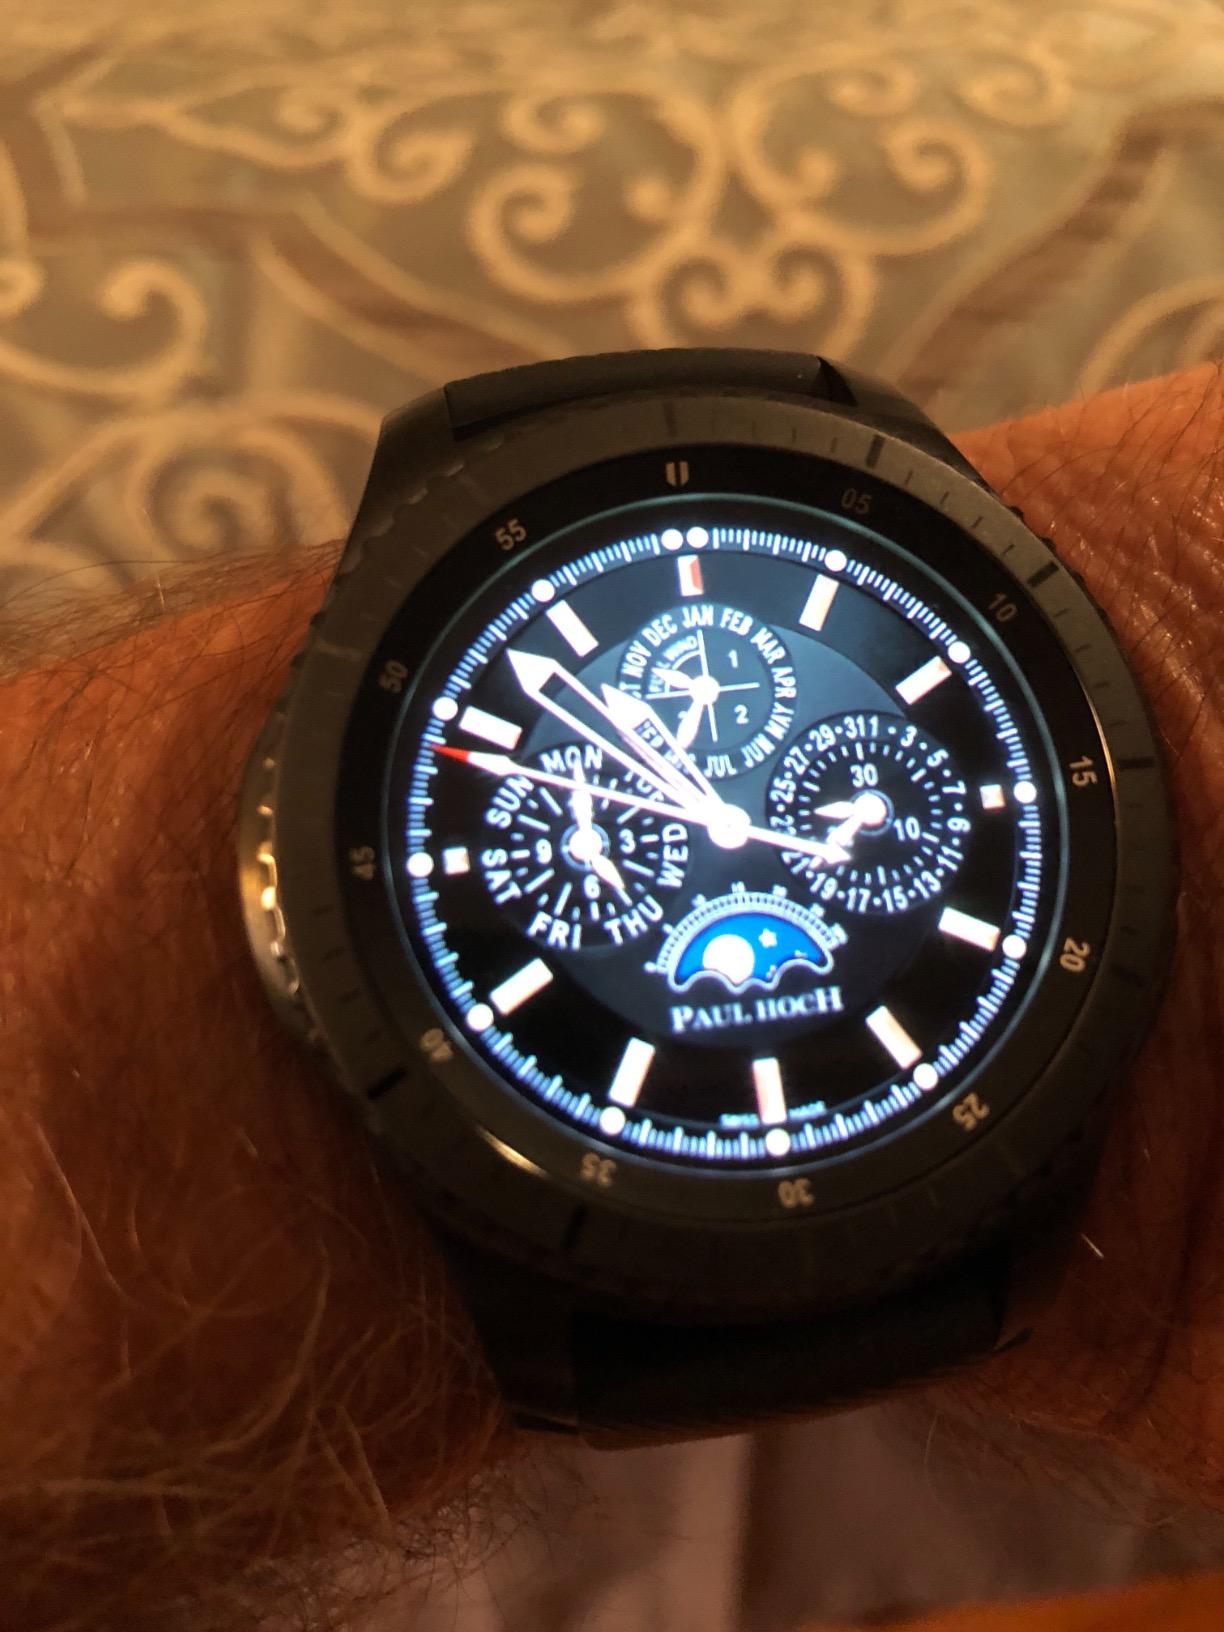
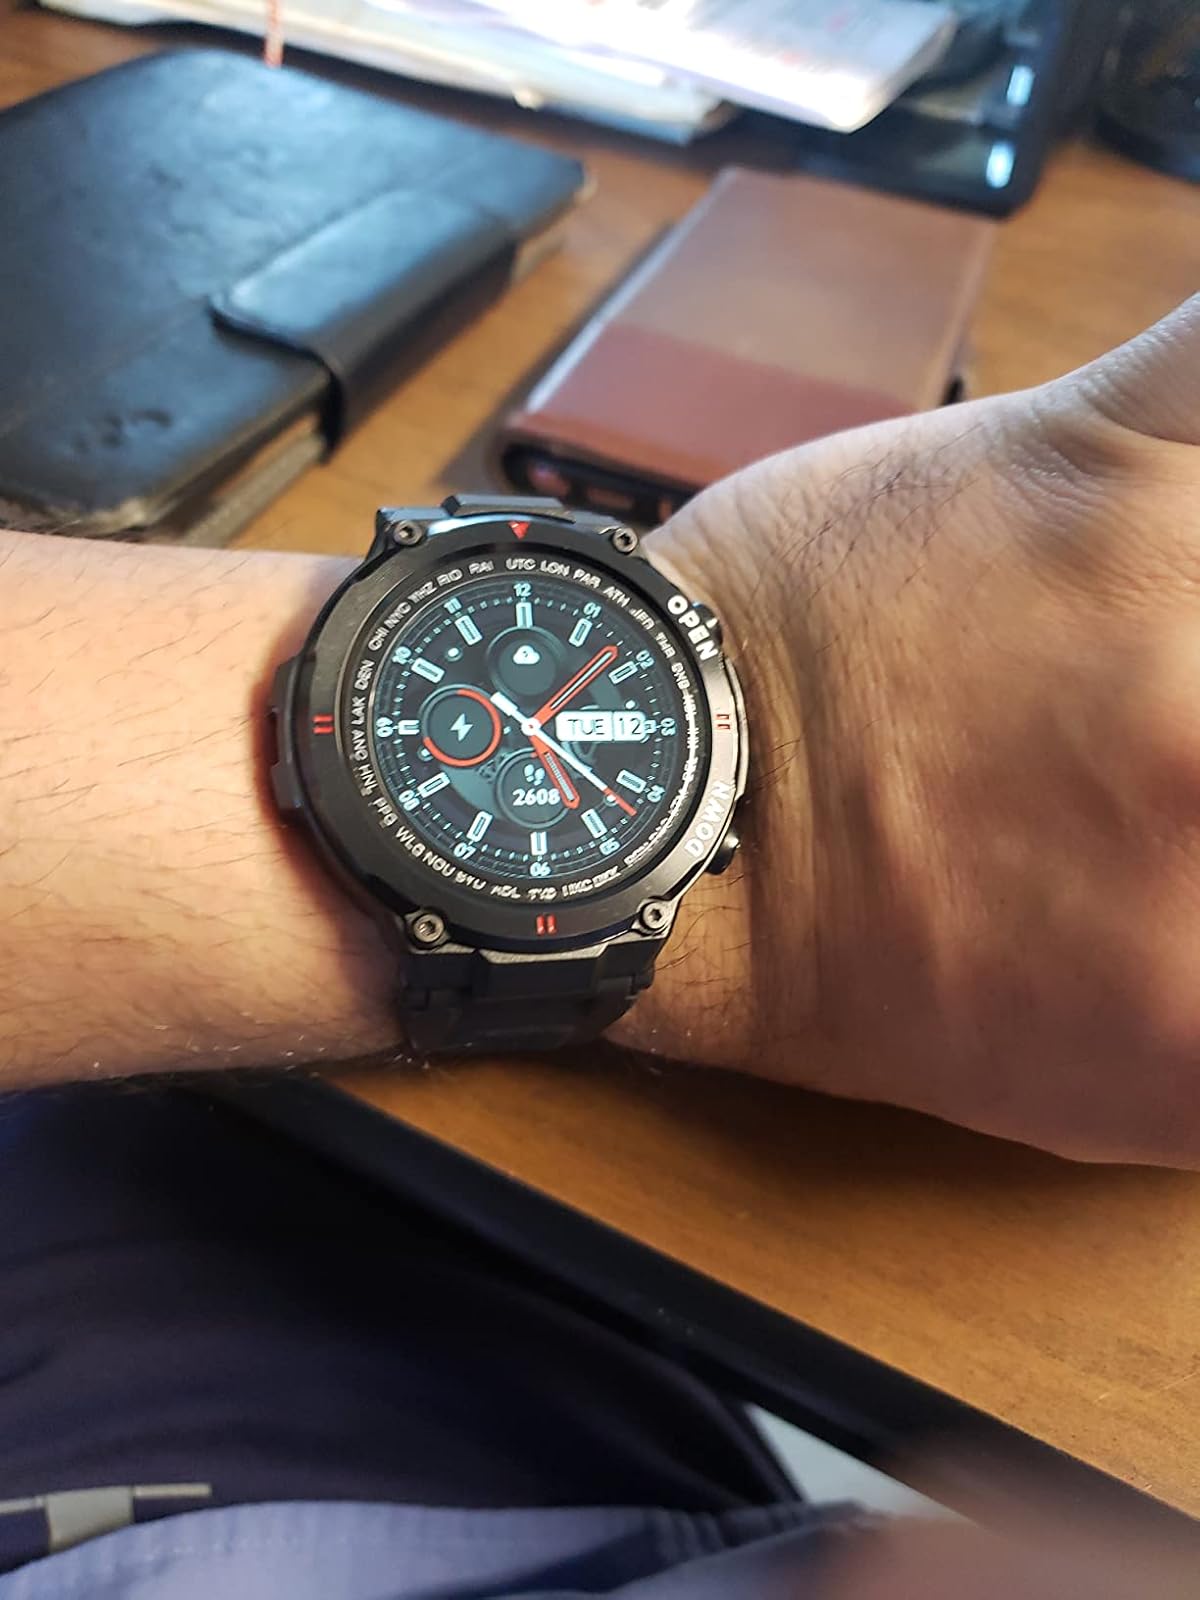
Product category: smartwatch
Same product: no